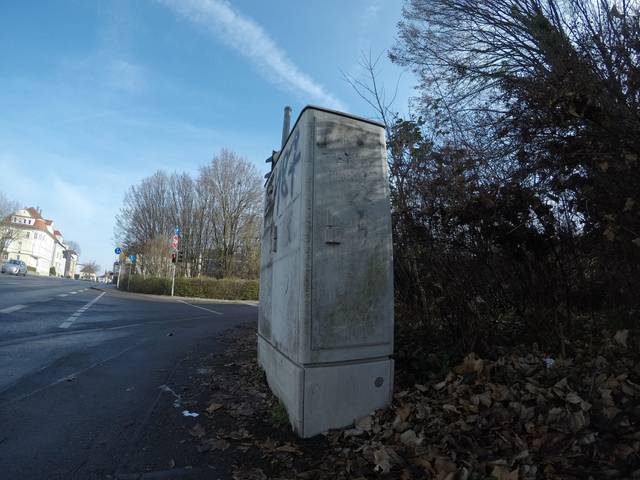
Region: Germany
Coordinates: 48.499, 9.217